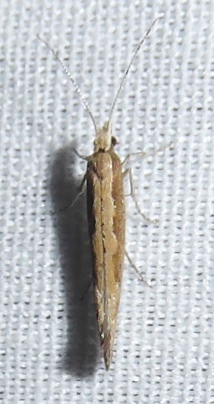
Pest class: diamondback_moth